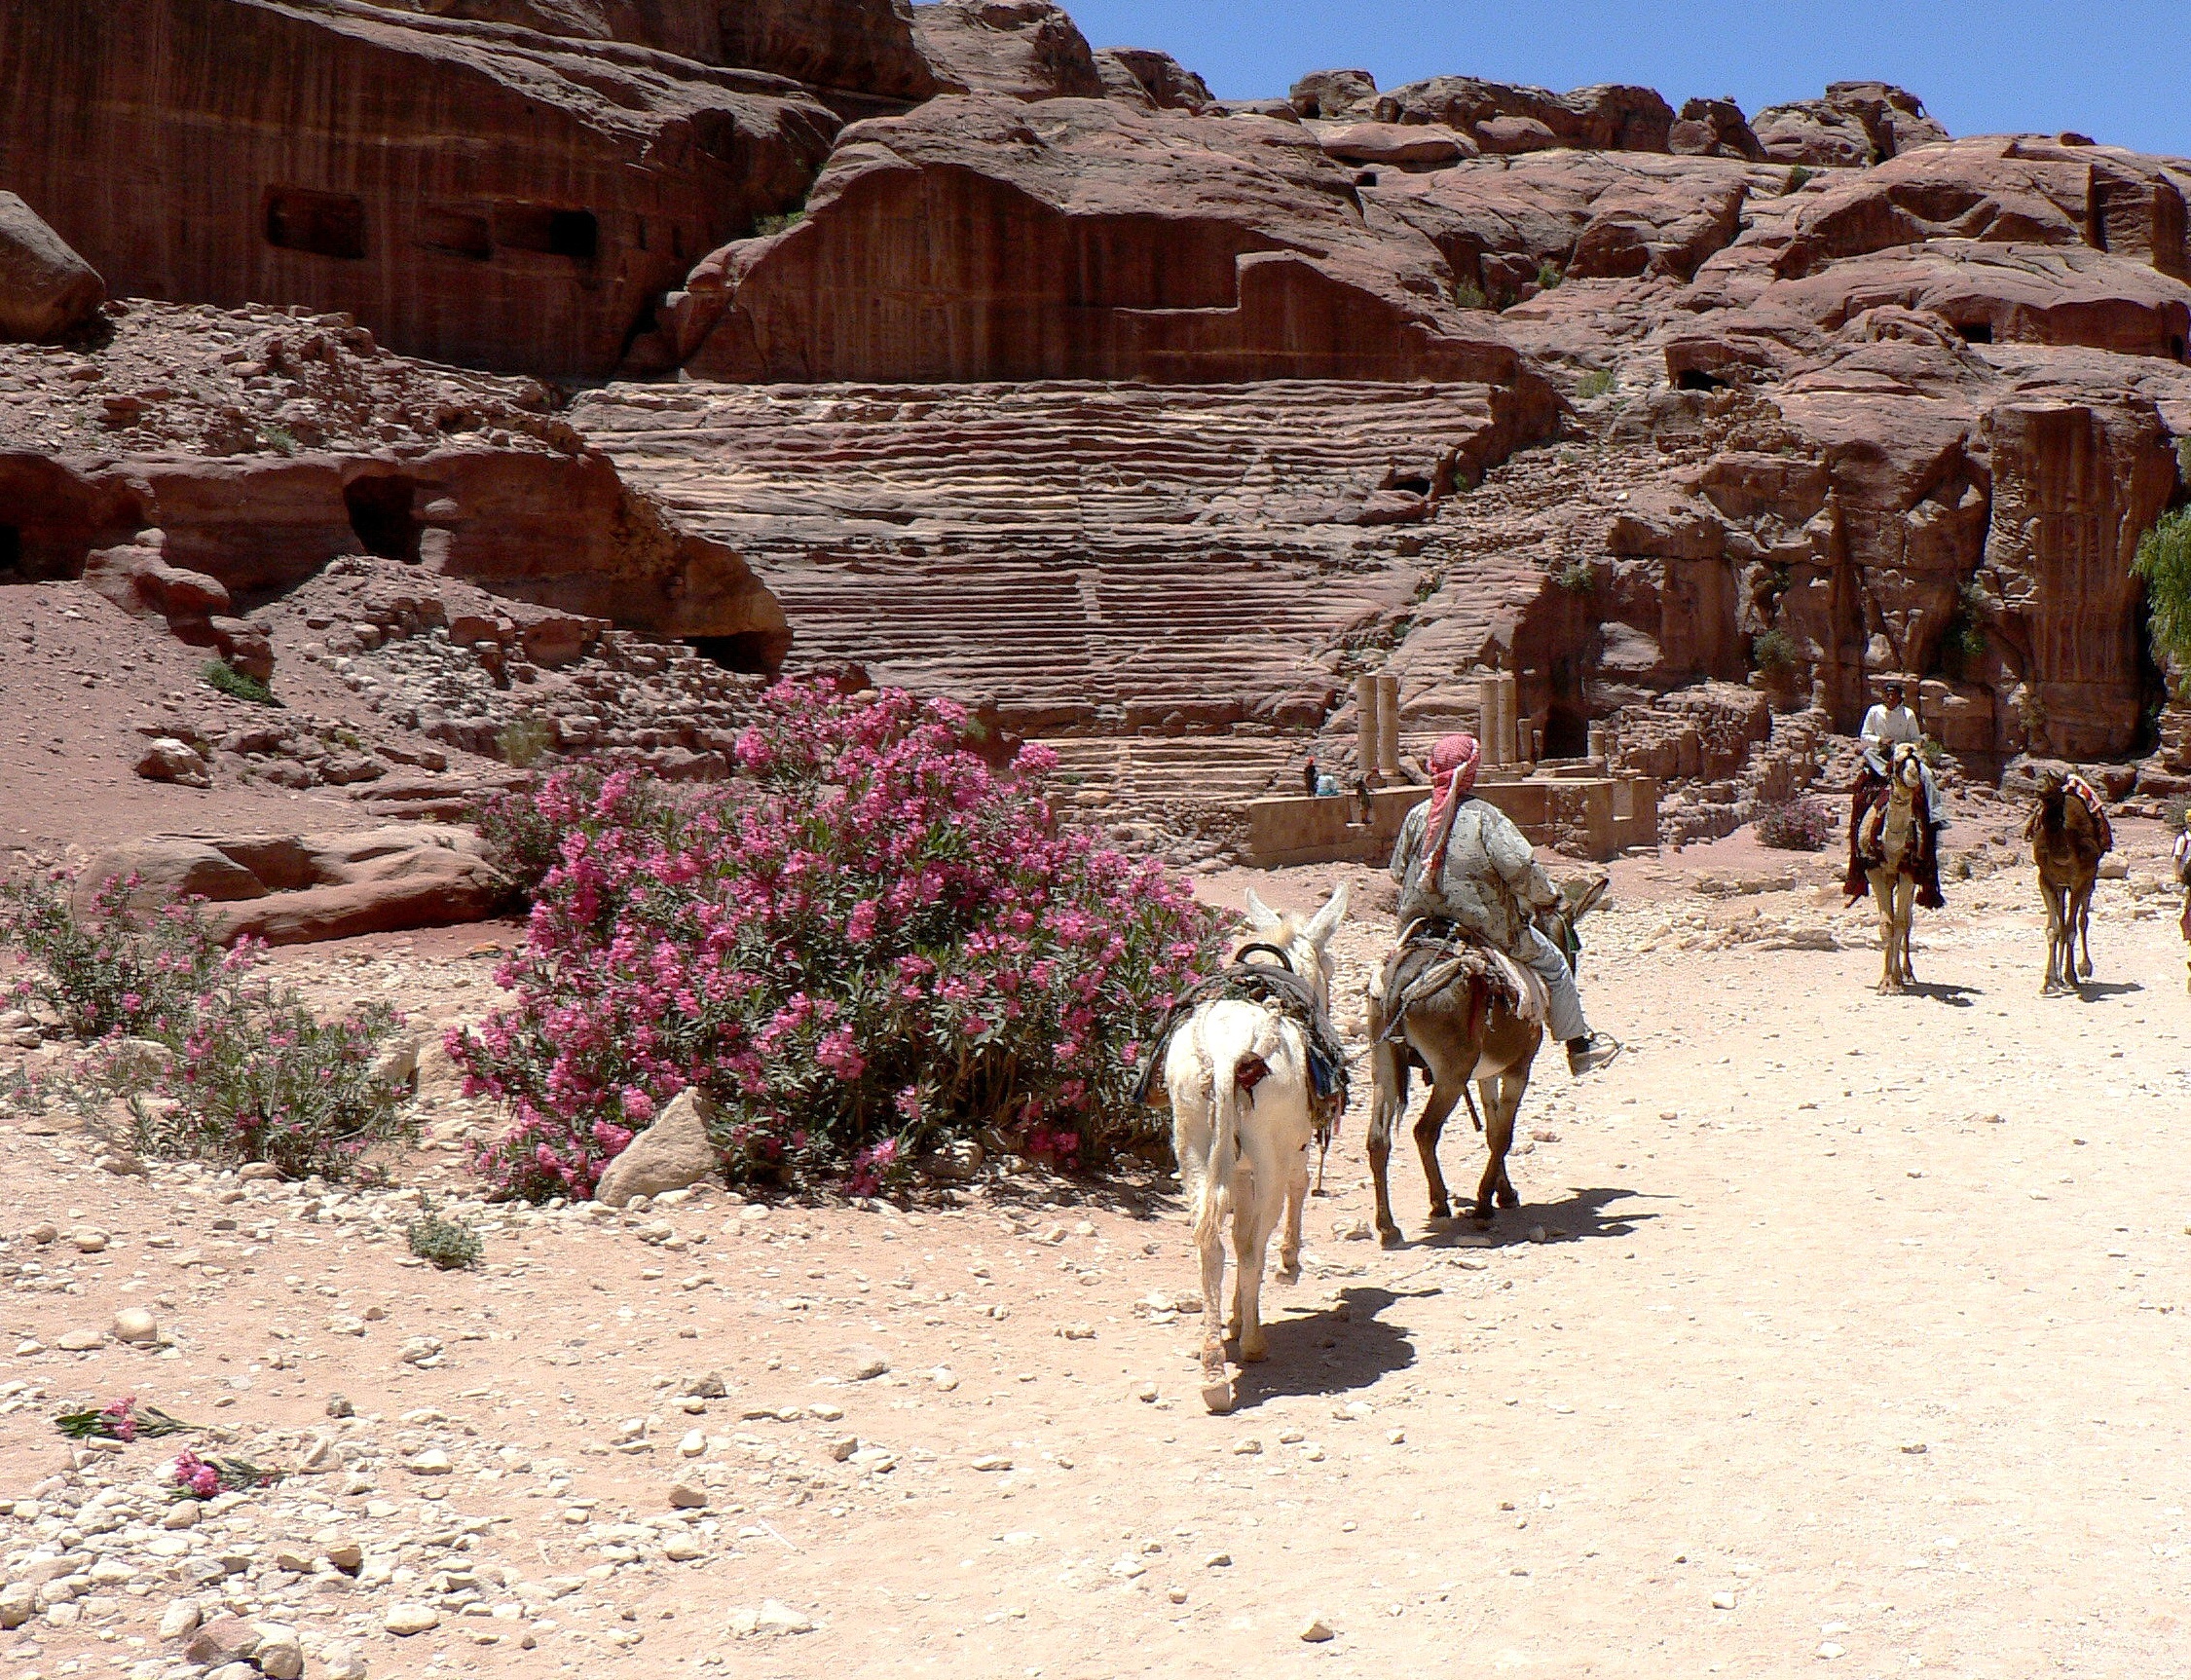
landscape, path, desert, flower, valley, camel, jordan, archaeology, temple, ruins, civilization, roman, amphitheater, wadi, petra, donkeys, pink sandstone, ancient history